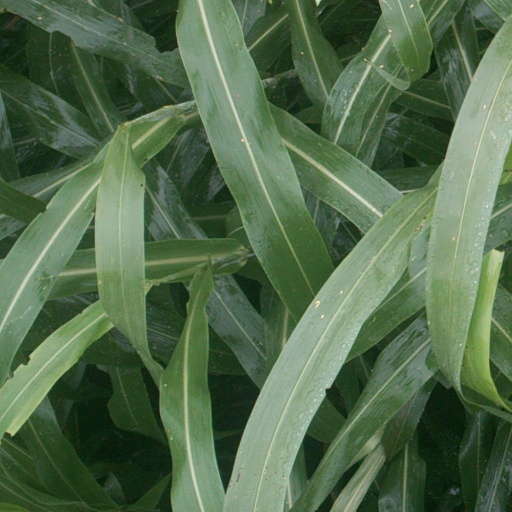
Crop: sorghum